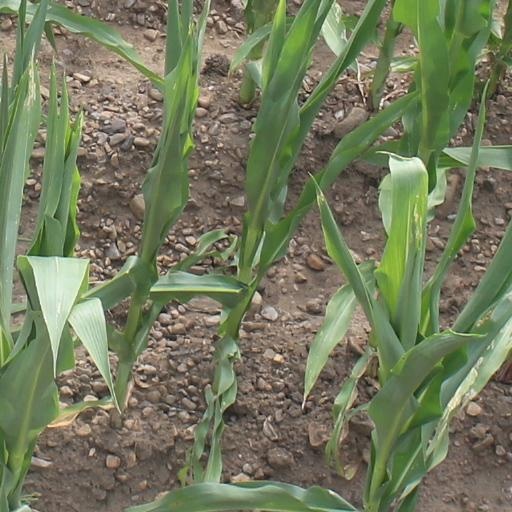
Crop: maize; corn